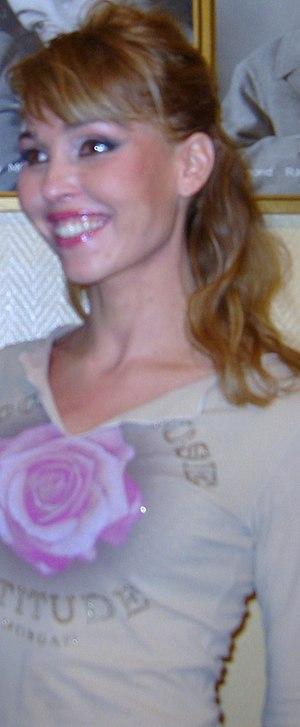
Indra, de son nom complet Indra Kuldasaar, est une chanteuse et actrice suédoise née le 20 juillet 1967 à Göteborg de parents estoniens.
Je suis une célébrité, sortez-moi de là ! était une émission de télévision française de téléréalité diffusée sur TF1.